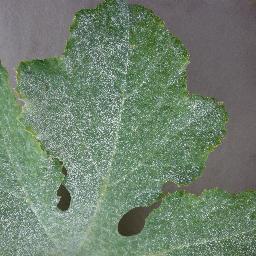
Label: Squash___Powdery_mildew